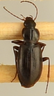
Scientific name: Calathus advena
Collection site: Rocky Mountains NEON (RMNP), plot RMNP_014